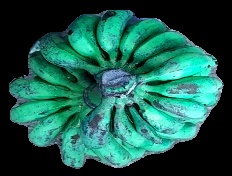
Variety: rasbale
Grade: grade3